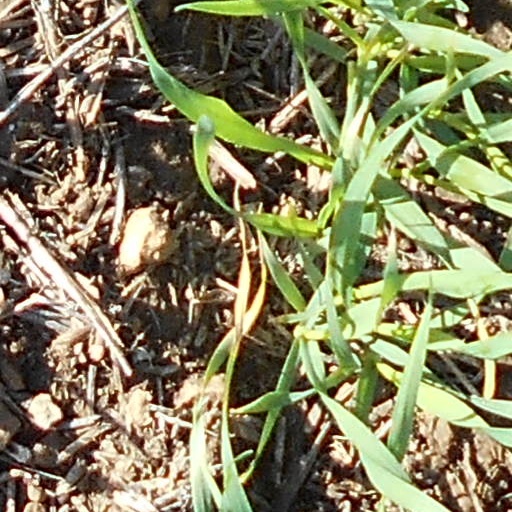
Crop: wheat